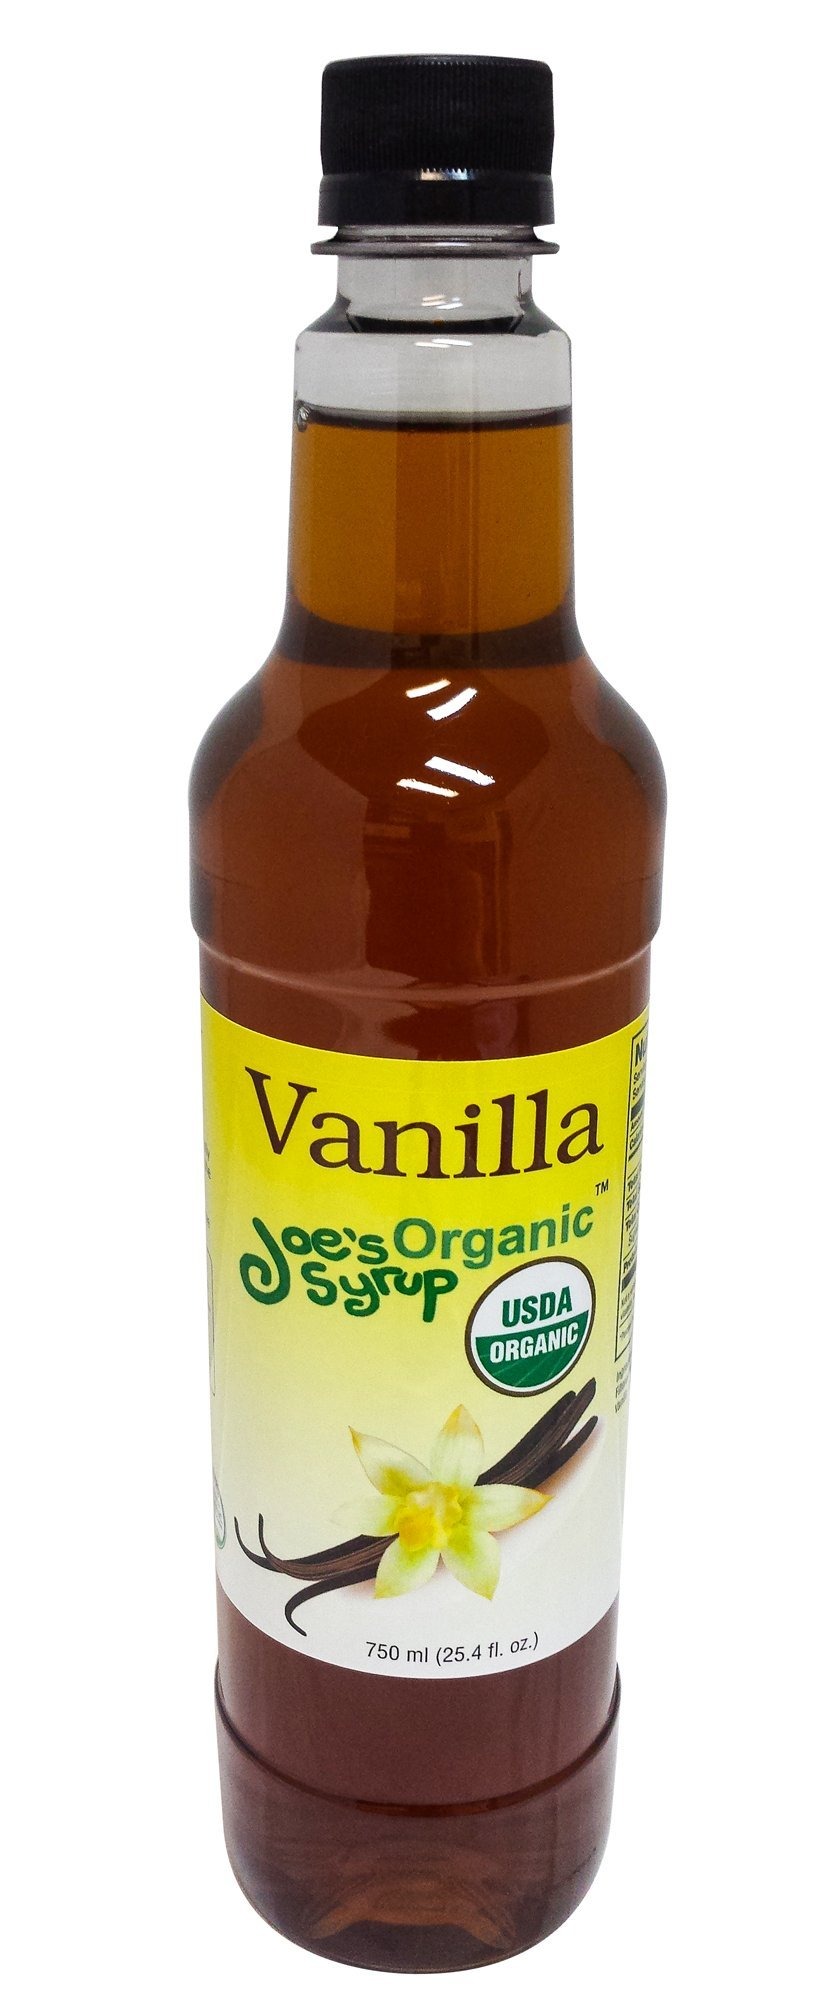
Item Name: Joe’s Syrup Organic Flavored Syrup, Organic Vanilla, 750 ml
Bullet Point 1: Our all-organic vanilla flavor is the key to the creamy smoothness of this syrup. Truly the flavor you love in your cafe latte, ice cream, or an Italian cream soda
Bullet Point 2: Madagascar is world famous for producing the finest Vanilla beans. Our organic vanilla extract is selected and shipped to us by the most trusted name in the Vanilla industry
Bullet Point 3: Certified organic, vegan, gluten-free, Non-gmo, and no preservatives
Bullet Point 4: Joe's Organic Syrups are all made from Certified organic sugar, organic flavor and just enough citric acid
Bullet Point 5: 750 ml (25.4 oz) bottle
Value: 25.4
Unit: Fl Oz

Price: 23